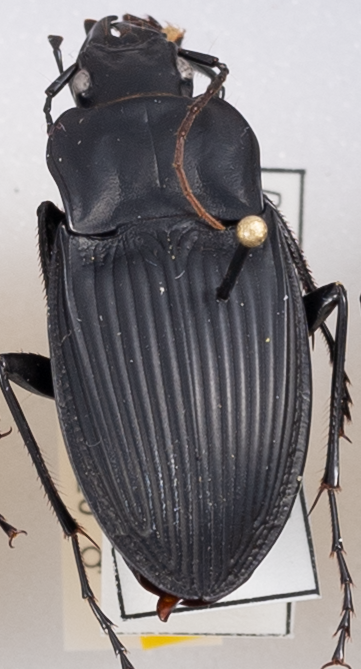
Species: Dicaelus dilatatus
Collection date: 2019-04-30
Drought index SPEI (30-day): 1.13
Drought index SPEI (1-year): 2.09
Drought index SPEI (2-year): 2.09